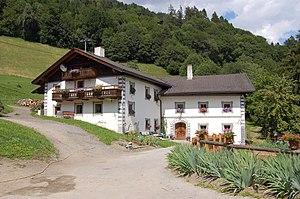
Nußdorf-Debant est une commune autrichienne du district de Lienz dans le Tyrol.